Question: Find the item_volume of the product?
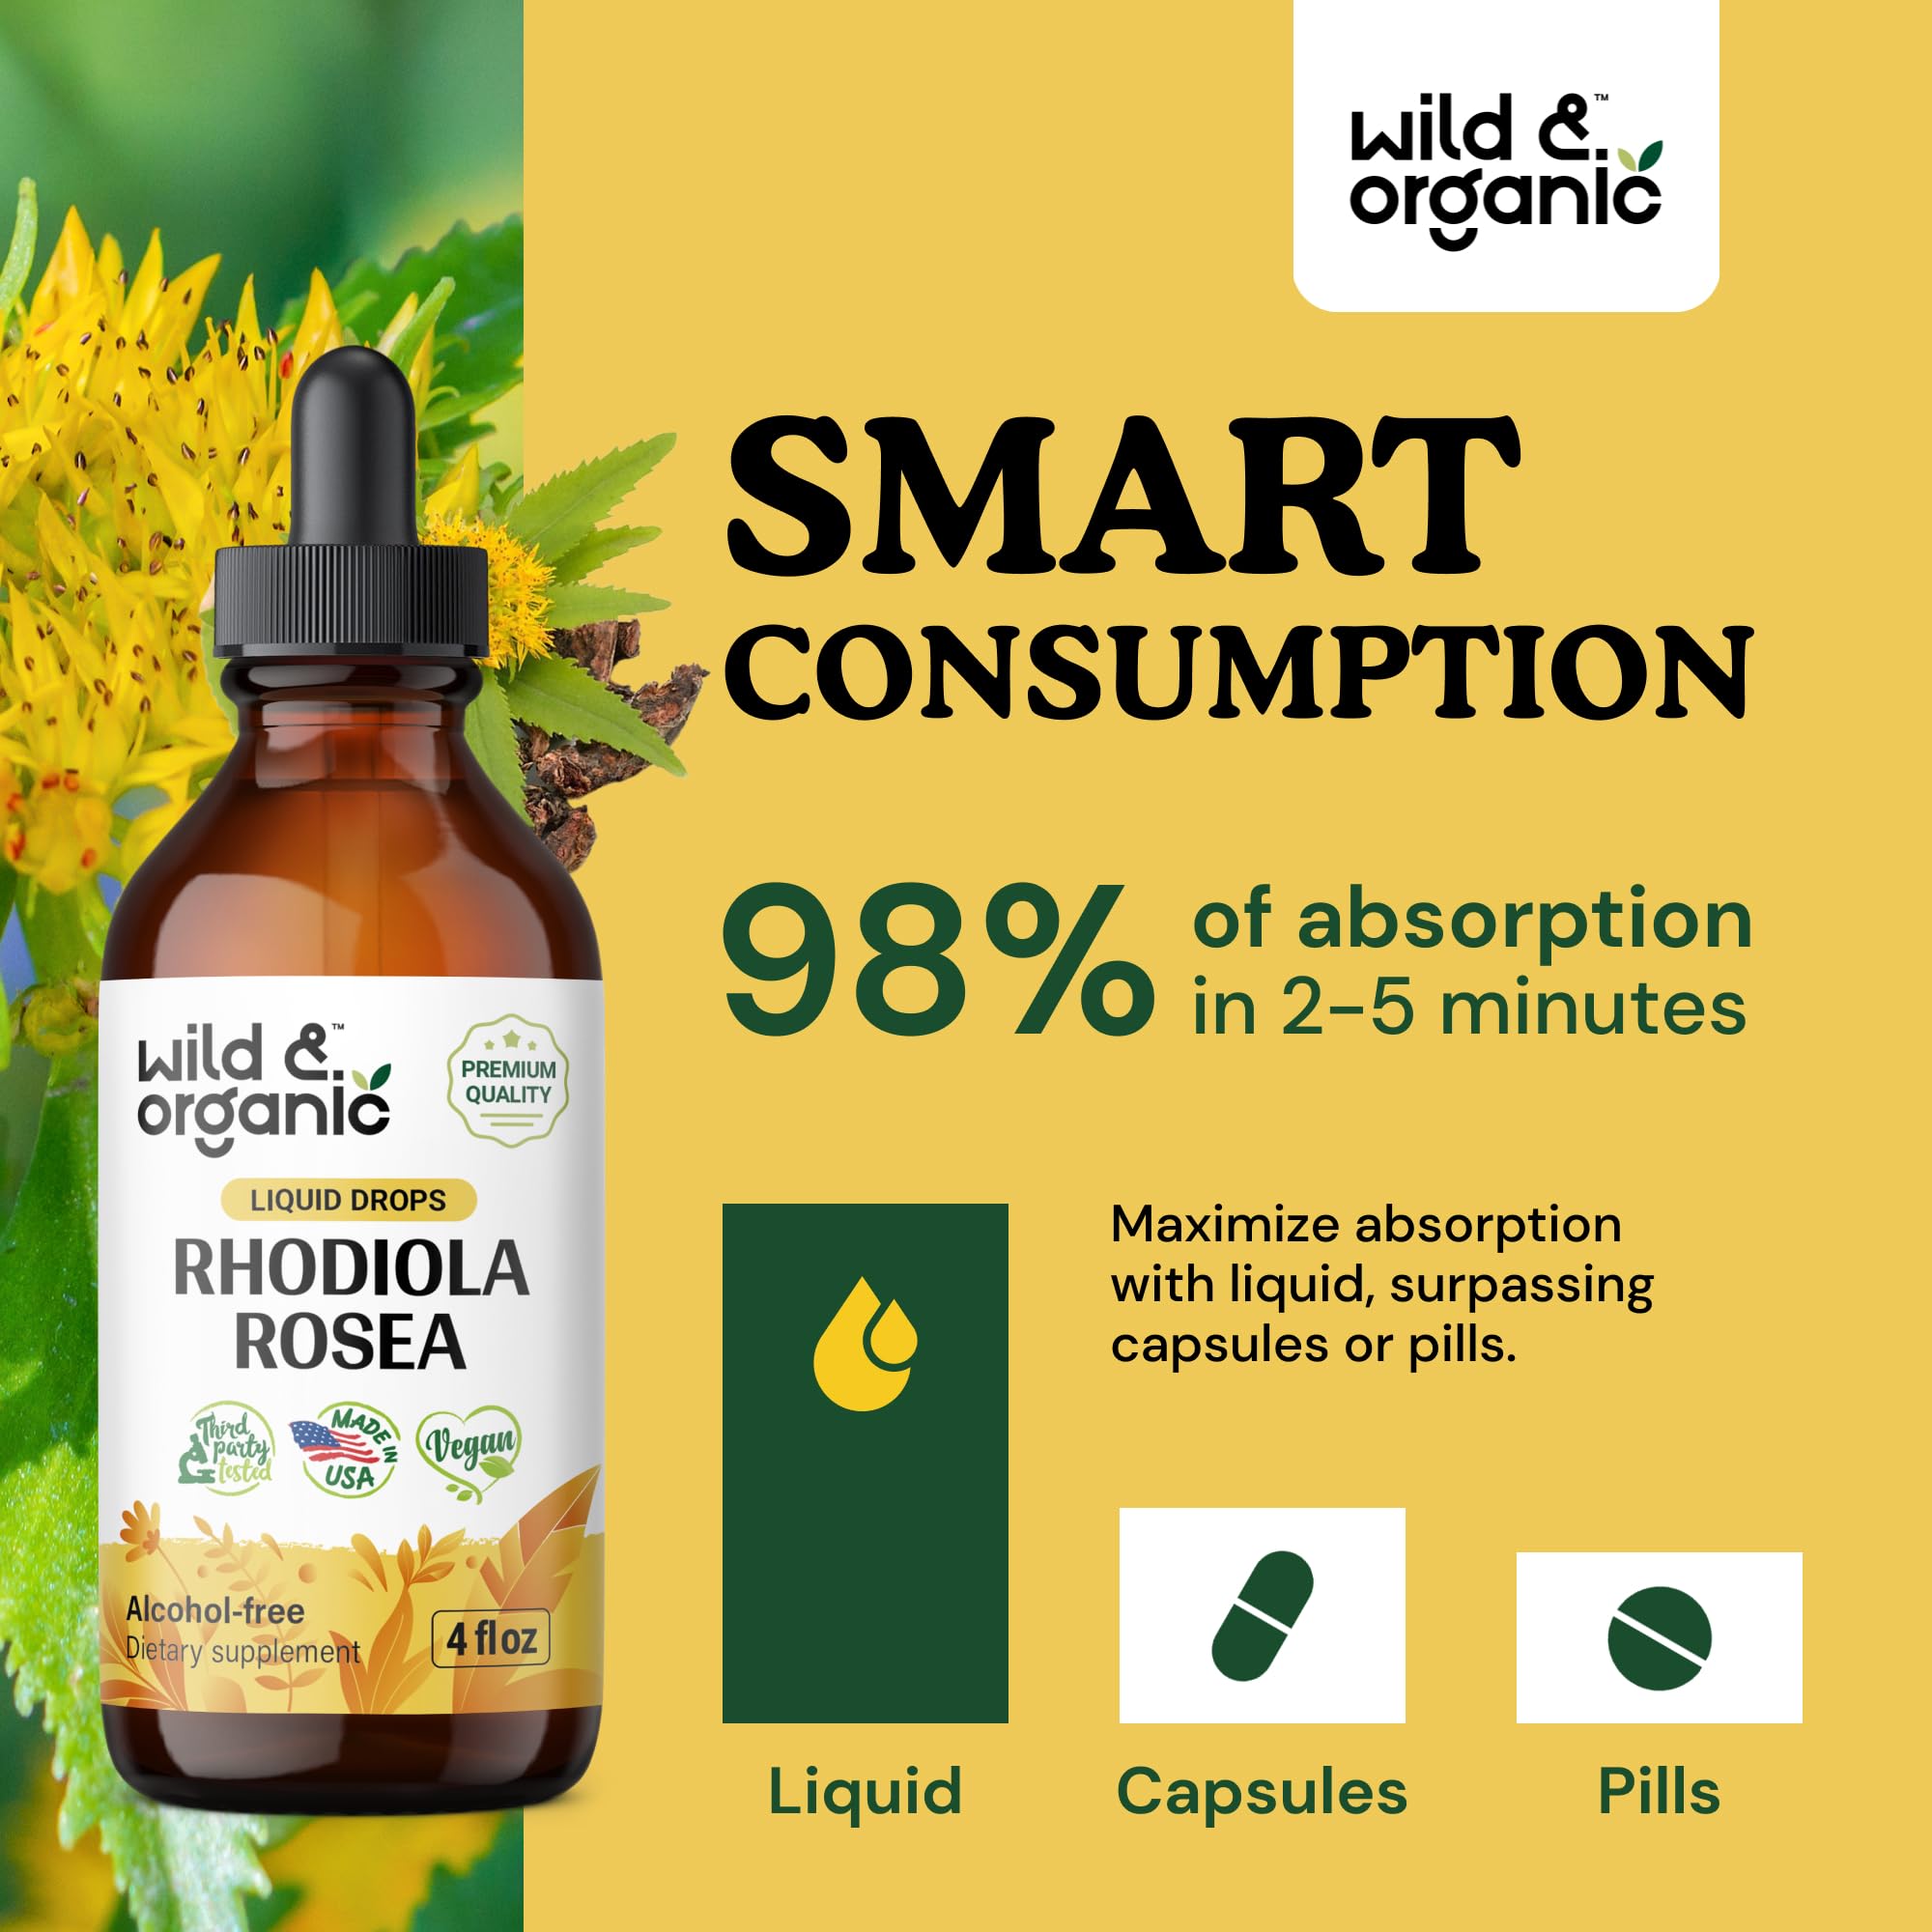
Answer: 4.0 fluid ounce